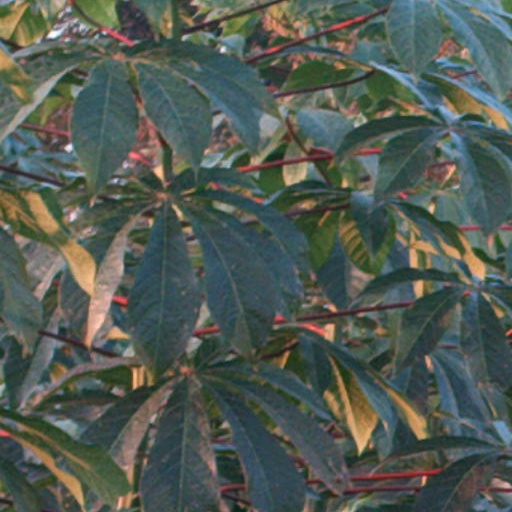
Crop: cassava